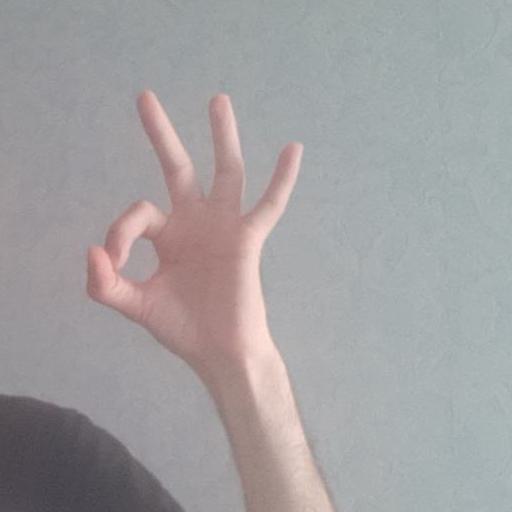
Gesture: ok